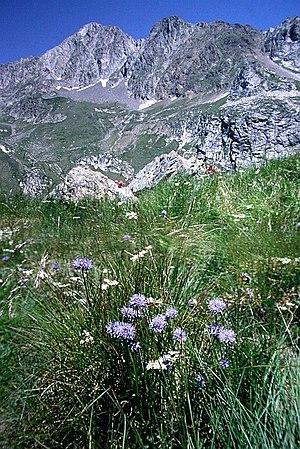
Photo de
Une demi-bonnette est un type particulier de bonnette, c'est-à-dire une lentille convergente supplémentaire ajoutée à un objectif photographique, mais qui ici ne couvre que partiellement ce dernier.